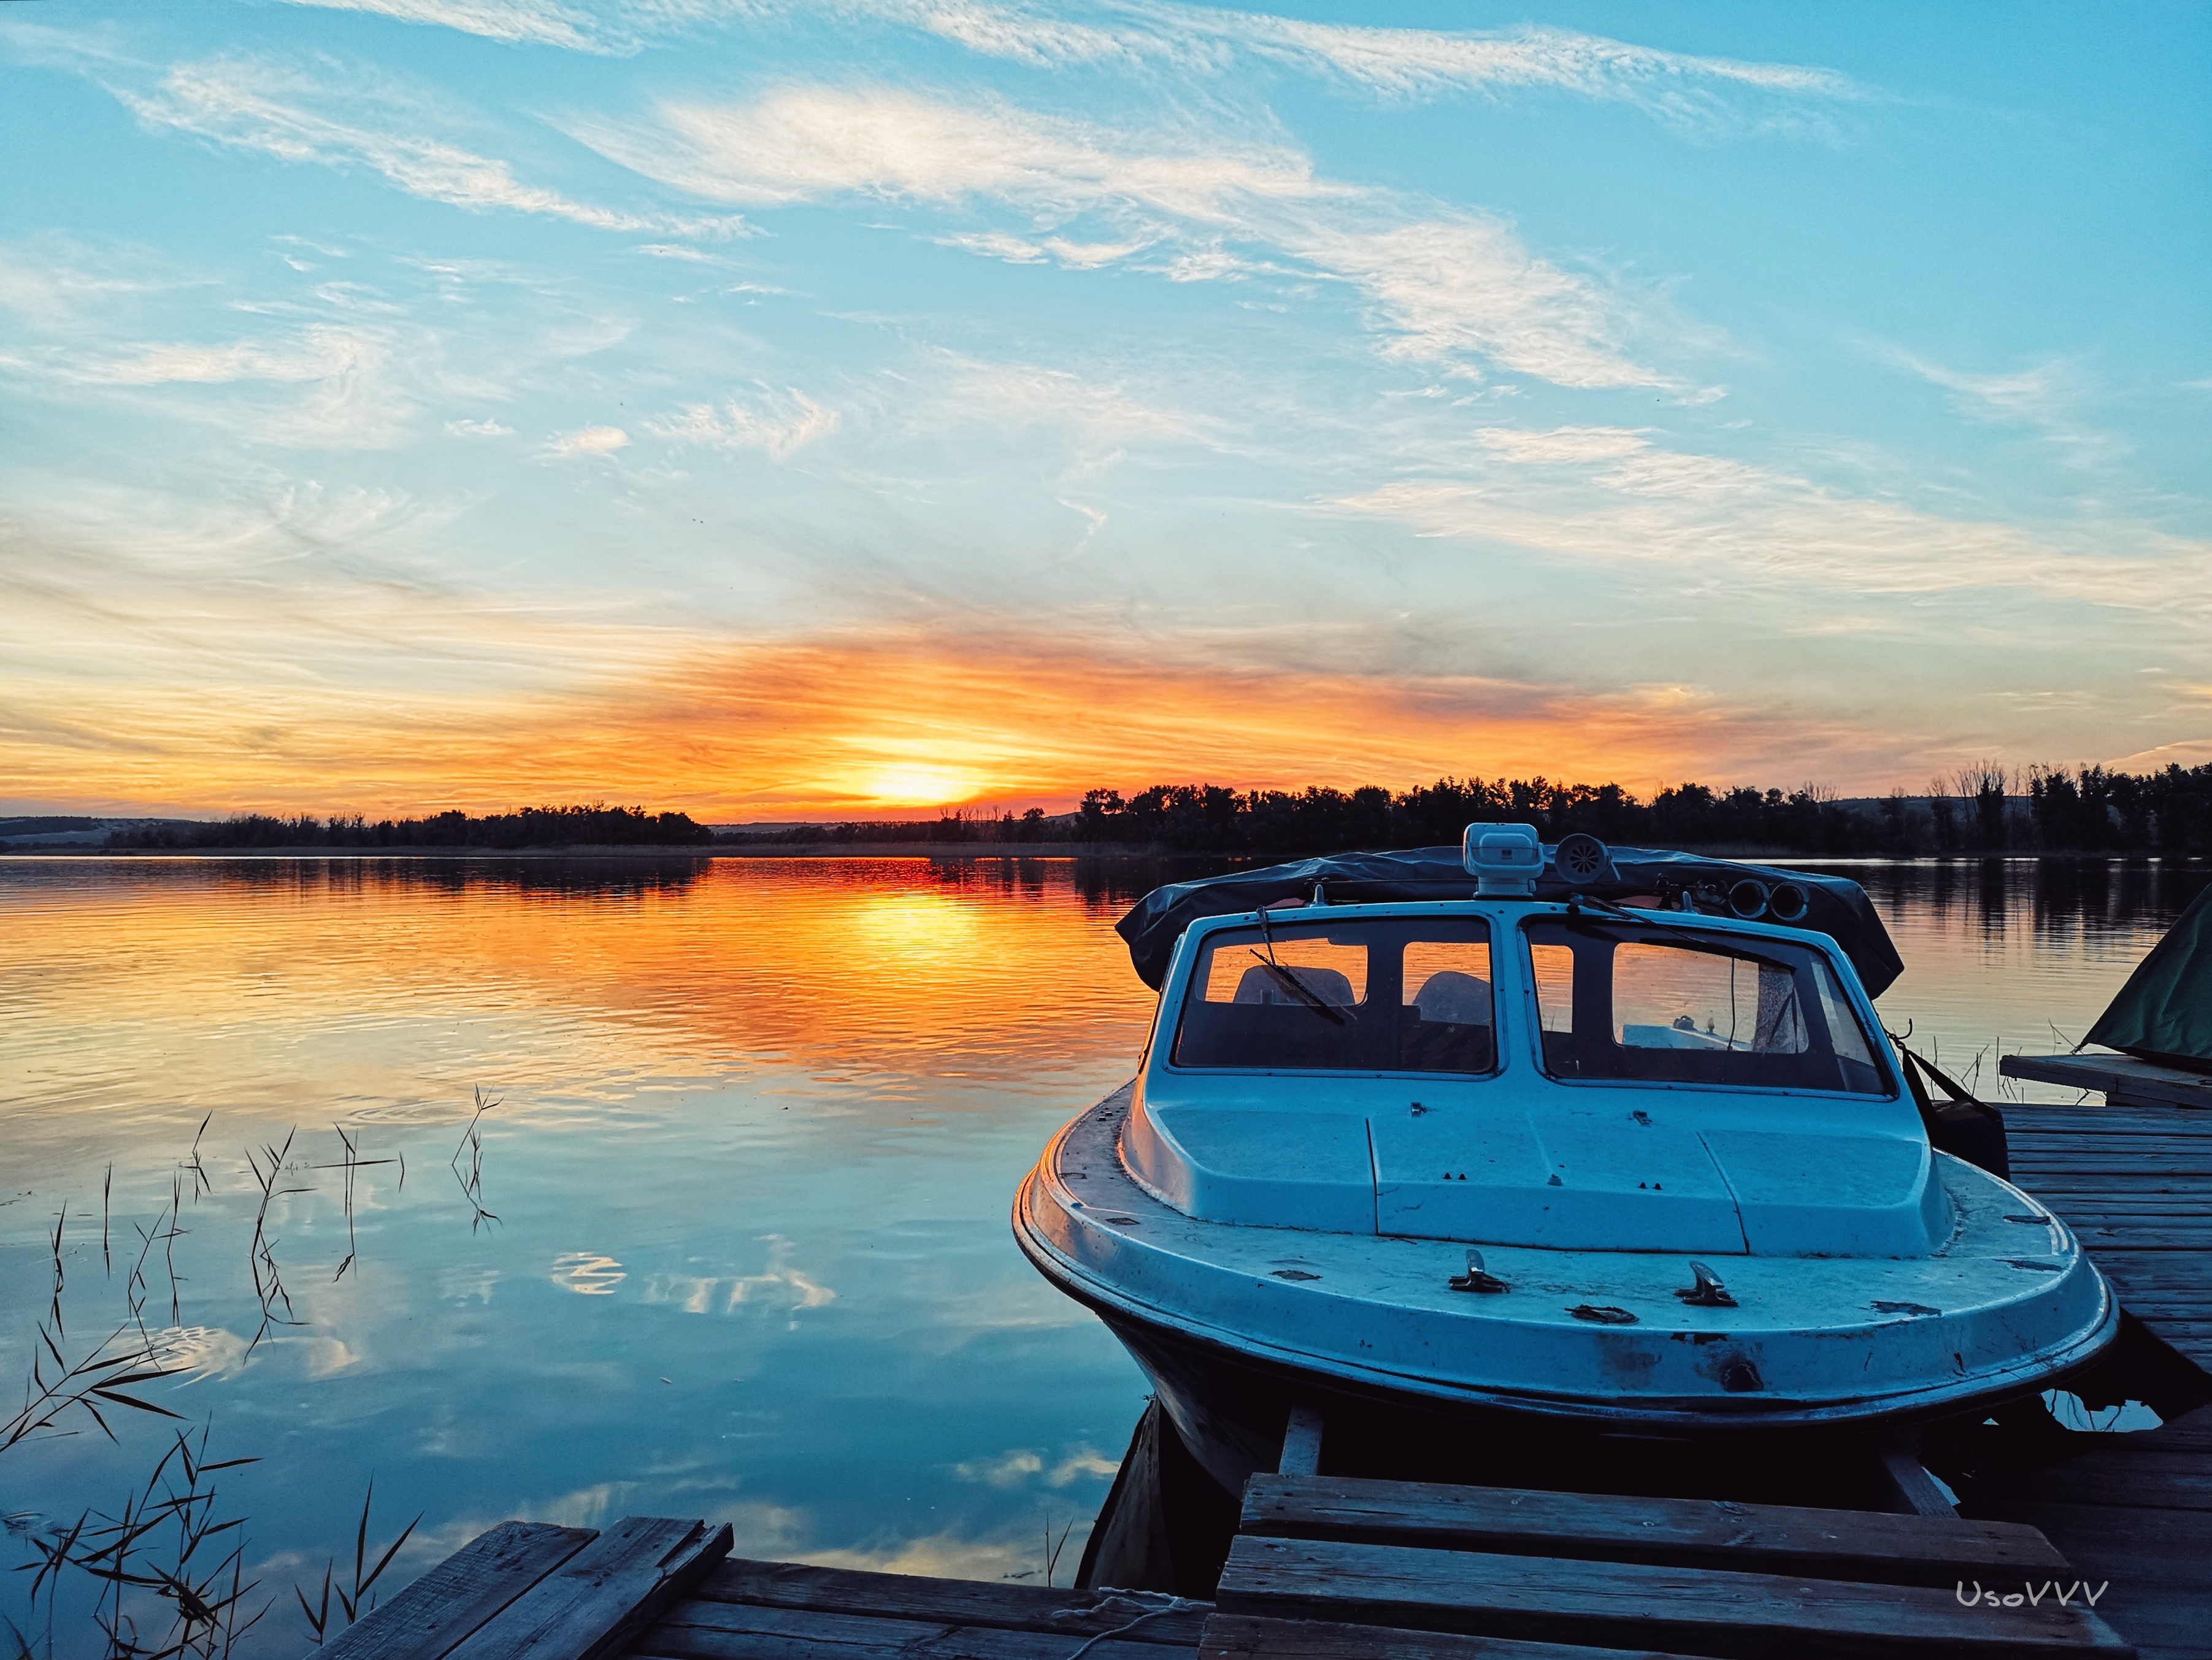
sunset, reflection, sky, water, waterway, boat, morning, evening, calm, sunrise, horizon, cloud, lake, sunlight, dawn, landscape, dock, loch, plant community, dusk, sea, marina, river, inlet